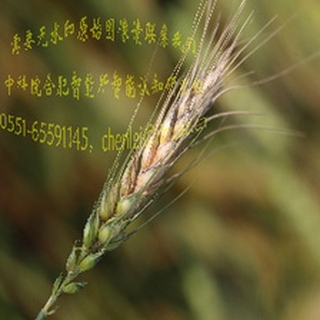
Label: wheat_fusarium_head_blight